CQUniversity Australia

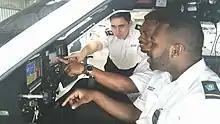
An Aviation Student Mentor shows Aviation students how to operate a fixed wing aircraft at Bundaberg Airport in 2017.

CQUniversity's Bundaberg campus is located on a 23-hectare site on Bundaberg's southern outskirts. The campus specialises in small class sizes and individually focused learning and teaching Campus facilities include a library, bookshop, campus refectory, a 200-seat and a 100‑seat lecture theatre, four computer laboratories, nursing clinical laboratories and videoconferencing rooms. In 2012, Bundaberg Regional Council and CQUniversity signed an accord as a formal expression of their commitment to have Bundaberg recognised as a 'University City'. The campus has an academic and research building which includes a 64-seat scientific laboratory, sound studio and multi-media and science research facilities. The campus also hosts a forensic crash lab to support learning for students enrolled in the Bachelor of Accident Forensics.